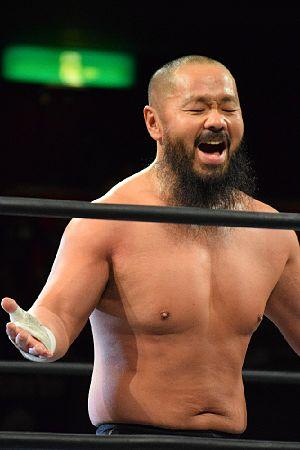
Chaos est un clan de catcheurs apparaissant principalement à la New Japan Pro Wrestling, une fédération de catch japonaise. Le groupe a été formé le 23 avril 2009, après que presque tous les membres de groupe Great Bash Heel se soient retournés contre leur leader Togi Makabe pour ensuite se réunir avec un nouveau leader, Shinsuke Nakamura. Peu de temps après, le nouveau groupe fut nommé Chaos. Shinsuke Nakamura en est le leader et son objectif commun est de ressusciter le style fort, qui selon lui a été abandonné après les départ de Antonio Inoki et Shinya Hashimoto. En tant que leader du Chaos, Shinsuke Nakamura a été l'un des meilleurs lutteurs de la NJPW, remportant le Championnat Poids lourd IWGP et le Championnat Intercontinental IWGP ainsi que le G1 Climax 2011 et la New Japan Cup 2014. Depuis sa création, Chaos a ajouté plusieurs nouveaux membres, notamment Kazuchika Okada qui a remporté le Championnat Poids lourd IWGP à quatre reprises, le G1 Climax en 2012 et 2014 et la New Japan Cup en 2014. Kazuchika Okada est devenu le leader de Chaos après le départ de Shinsuke Nakamura de la NJPW et a même succédé à Hiroshi Tanahashi comme "as" de la promotion, ou étoile supérieure.